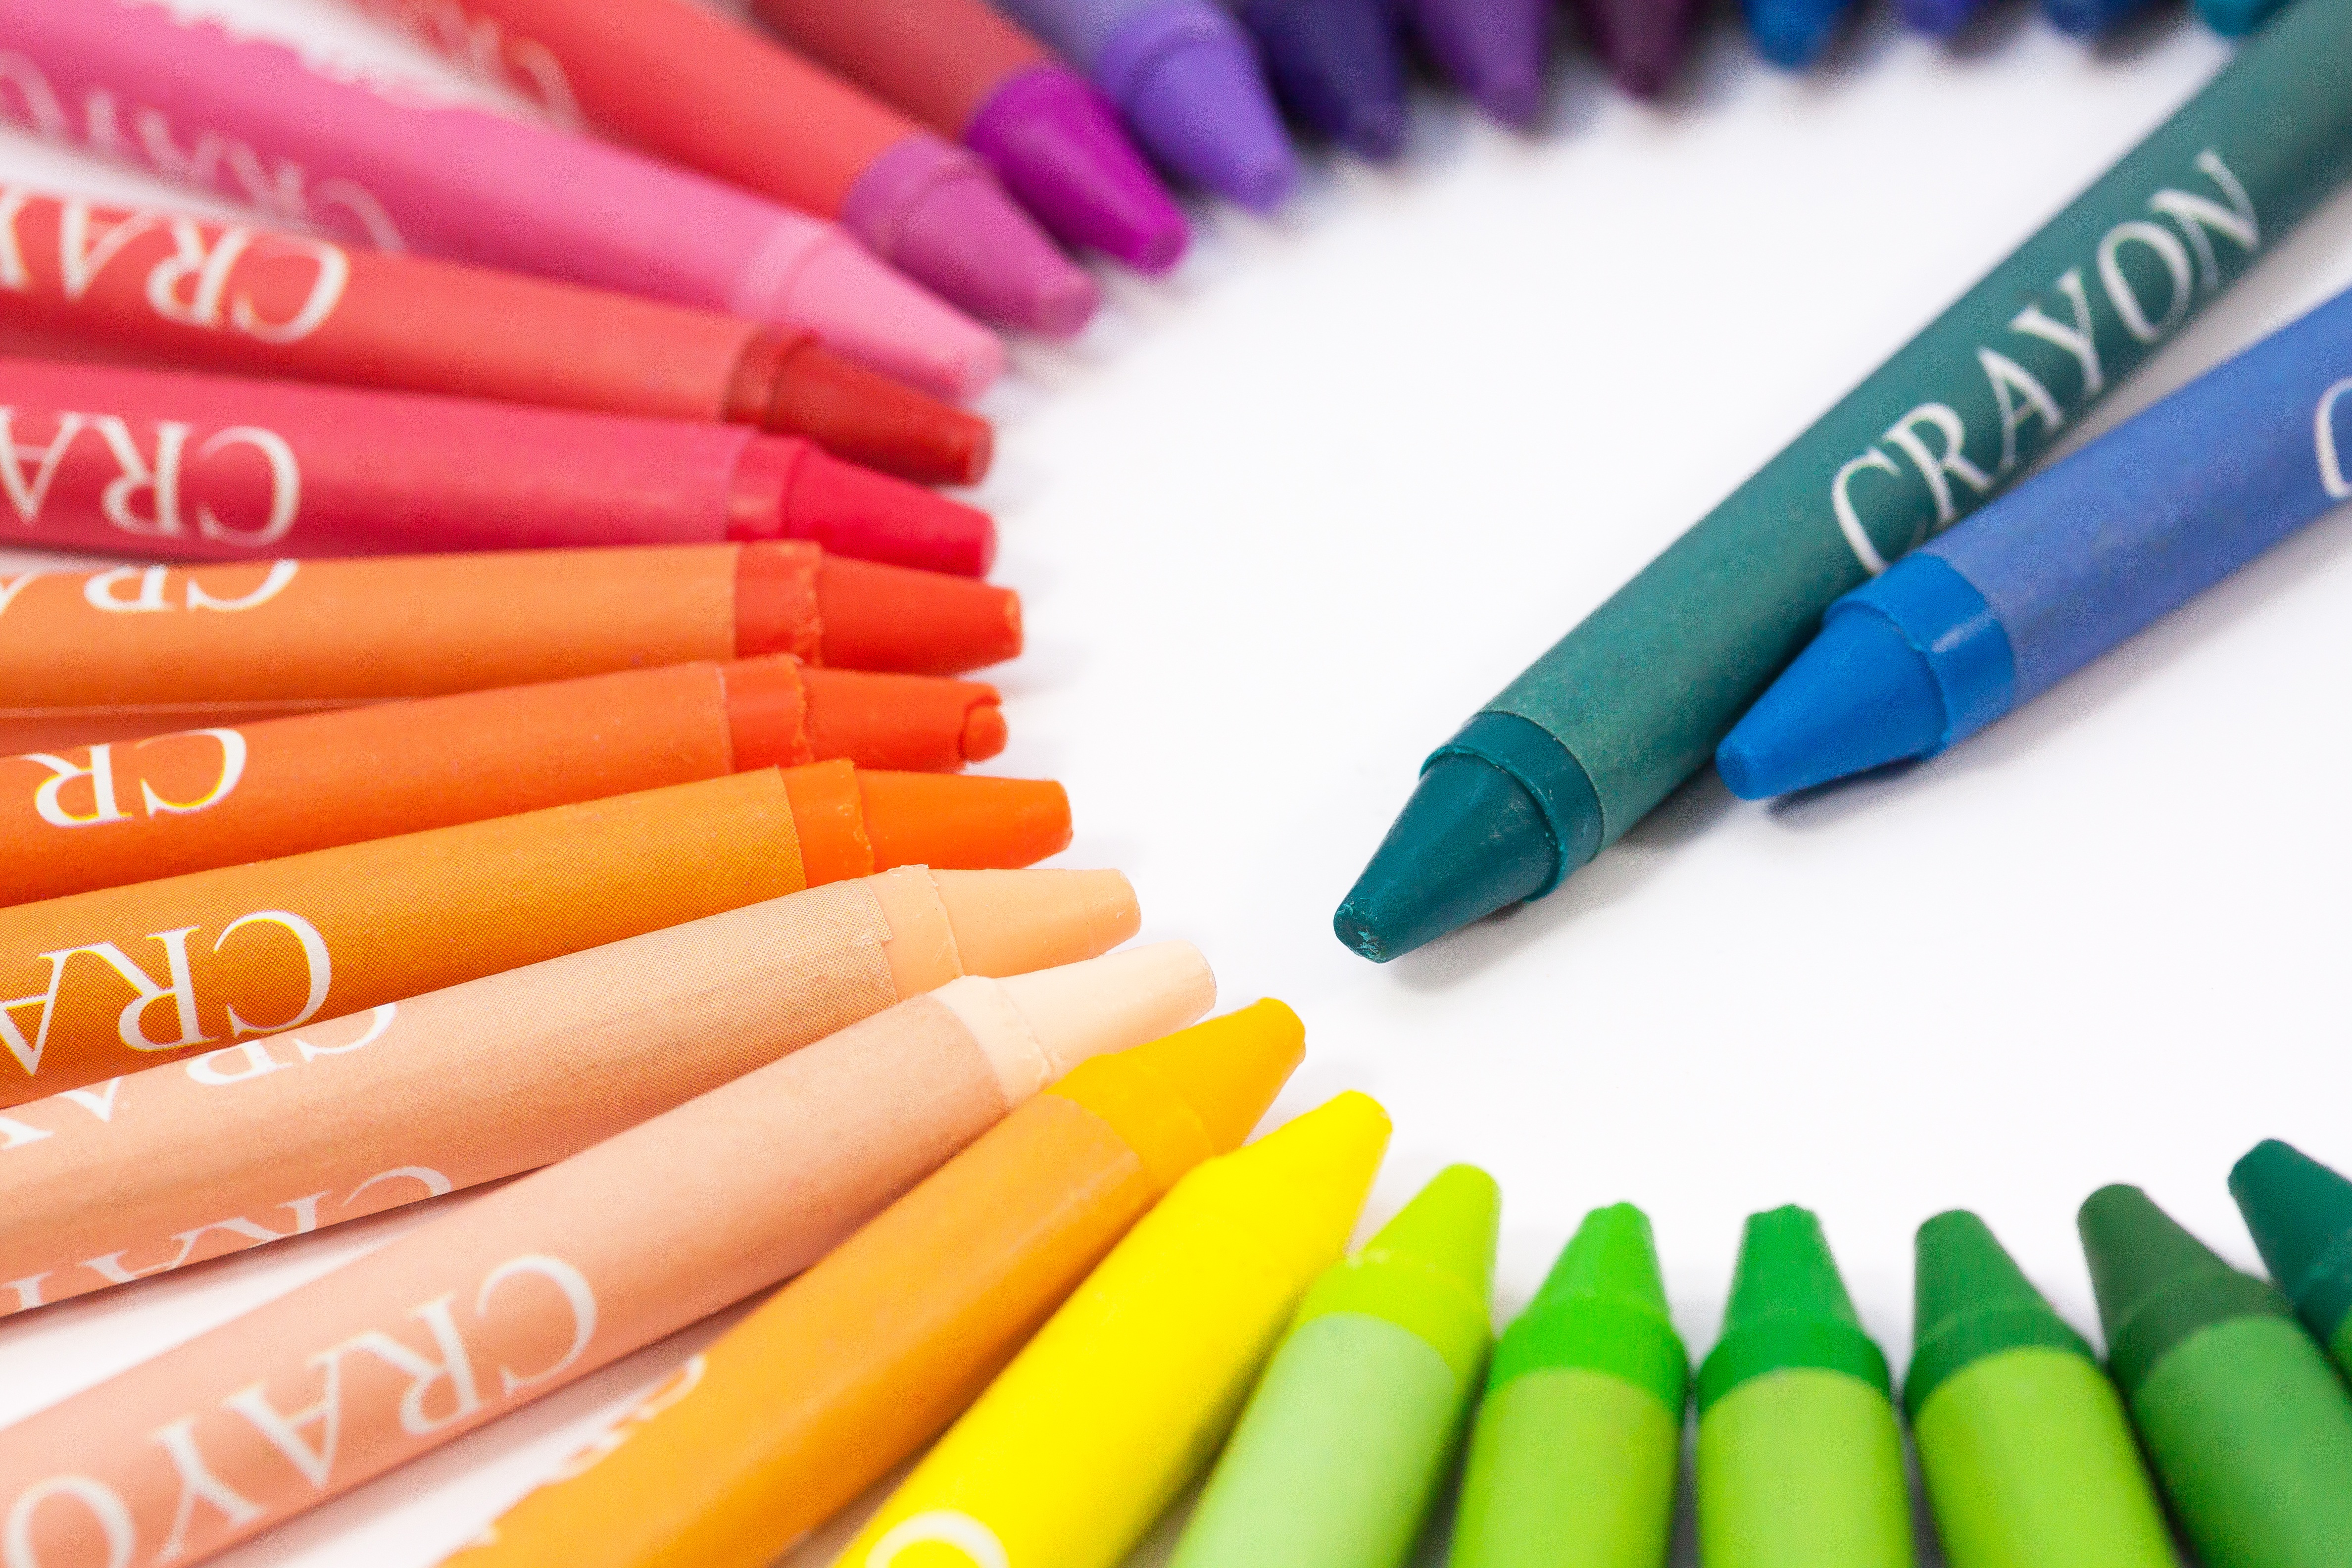
pencil, color, macro, paint, colorful, crayon, writing implement, sketch, chalk, crayons, draw, leave, colored pencils, ball pen, character device, graphic design, colour pencils, different colored crayons, color circle